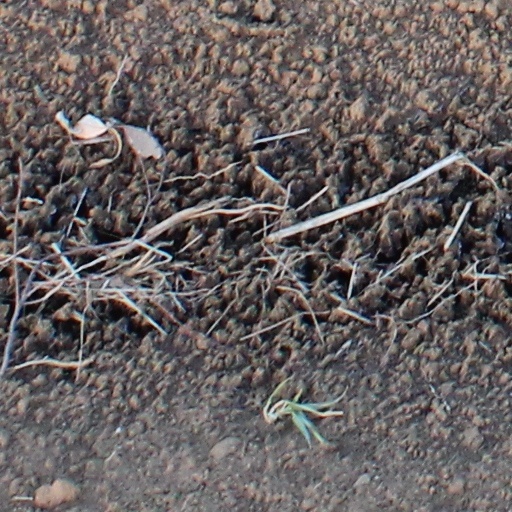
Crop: wheat